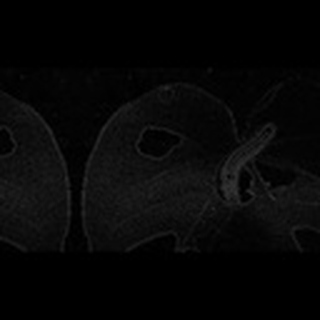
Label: cotton_army_worm